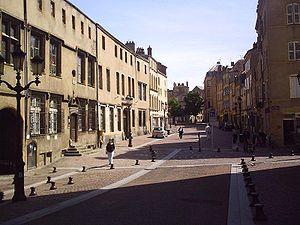
Metz [mɛs] est une commune française située dans le département de la Moselle, en Lorraine. Préfecture de département, elle fait partie, depuis le 1ᵉʳ janvier 2016, de la région administrative Grand Est, dont elle accueille les assemblées plénières. Metz et ses alentours, qui faisaient partie des Trois-Évêchés de 1552 à 1790, se trouvaient enclavés entre la Lorraine ducale et le duché de Bar jusqu'en 1766. Par ailleurs, la ville a été de 1974 à 2015 le chef-lieu de la région de Lorraine.
L’hôtel de Burtaigne est une demeure patricienne de Metz, datant de la Renaissance, construite dans les dernières années de la République messine par une famille membre des paraiges, les Gournay. Il est classé au titre des Monuments historiques depuis 2006.
La place des Charrons est une voie de Metz en Moselle.